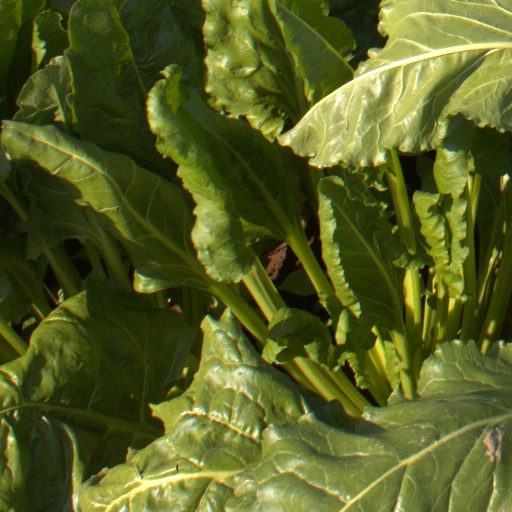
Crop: sugar beet